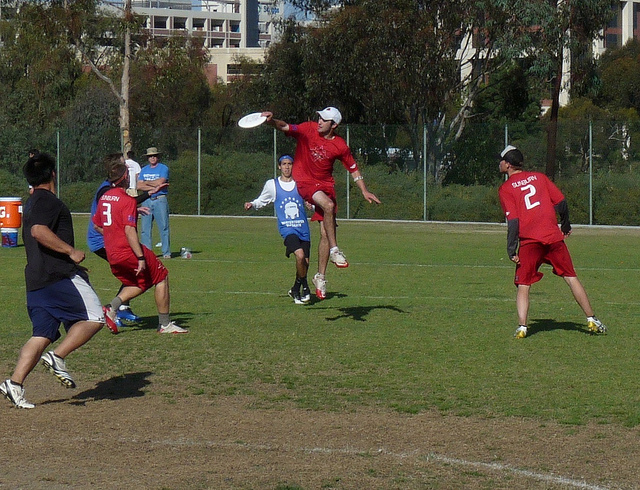
user: Given an image and a question. Answer the question in a short answer. Question: How many seconds does the player have to hold the item before he has to pass? Short Answer:
assistant: 30